Kairi Sane

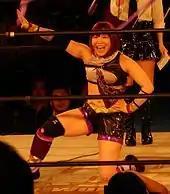
Housako in 2013

Housako started training with Stardom in 2011. On November 14, 2011, she passed her "pro test" and graduated as part of Stardom's third class of trainees, alongside Act Yasukawa, Natsumi Showzuki and Yuuri Haruka. Housako, now working under the ring name "Kairi Hojo", made her debut for Stardom on January 7, 2012, losing to Yuzuki Aikawa. Playing off her yachting background, Hojo was dubbed "Pirate Princess". She quickly became a founding member of the Zenryoku Joshi stable, led by Aikawa. In November 2012, Hojo formed a new tag team with Natsumi Showzuki, with the two finishing second in the 2012 Goddesses of Stardom Tag League. Zenryoku Joshi disbanded in January 2013, when Hojo unsuccessfully challenged her stablemate Yuzuki Aikawa for the Wonder of Stardom Championship. Hojo won her first title on April 29, 2013, at "Ryōgoku Cinderella", where she and Showzuki, billed collectively as "Ho-Show Tennyo", defeated Hailey Hatred and Kyoko Kimura for the Goddesses of Stardom Championship. Their reign, however, lasted only a month, as they were stripped of the title when Showzuki was sidelined with a cervical spine injury. Showzuki never returned from her injury, instead resigning from Stardom.